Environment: real
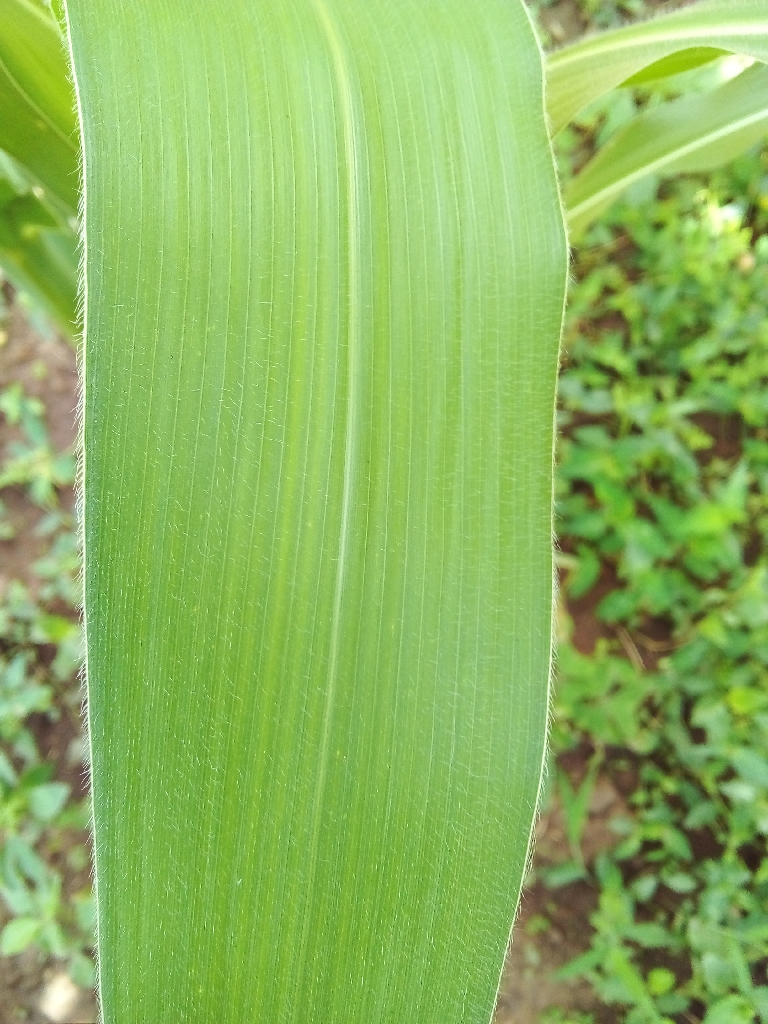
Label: healthy